Ga-Rei

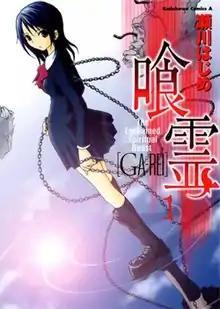
Cover of the first Japanese volume, featuring protagonist Kagura Tsuchimiya

, is a Japanese manga series written and illustrated by Hajime Segawa. It has been serialized by Kadokawa Shoten in the magazine "Shōnen Ace" from 2005 to 2010 and collected in twelve "tankōbon" volumes. The English version was then released digitally on BookWalker on October 29, 2014. A prequel anime series, "Ga-Rei: Zero", aired from October 5, 2008 to December 21, 2008, which details the backstory of key characters Kagura and Yomi.